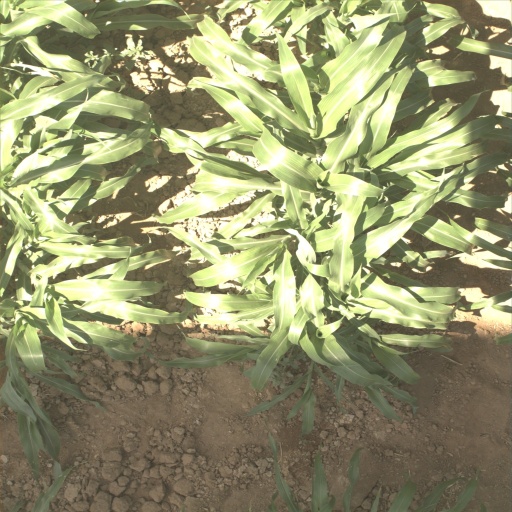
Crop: sorghum